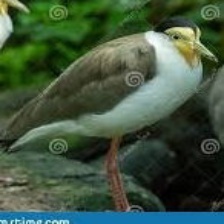
Species: ANDEAN LAPWING
Scientific name: VANELLUS RESPLENDENS